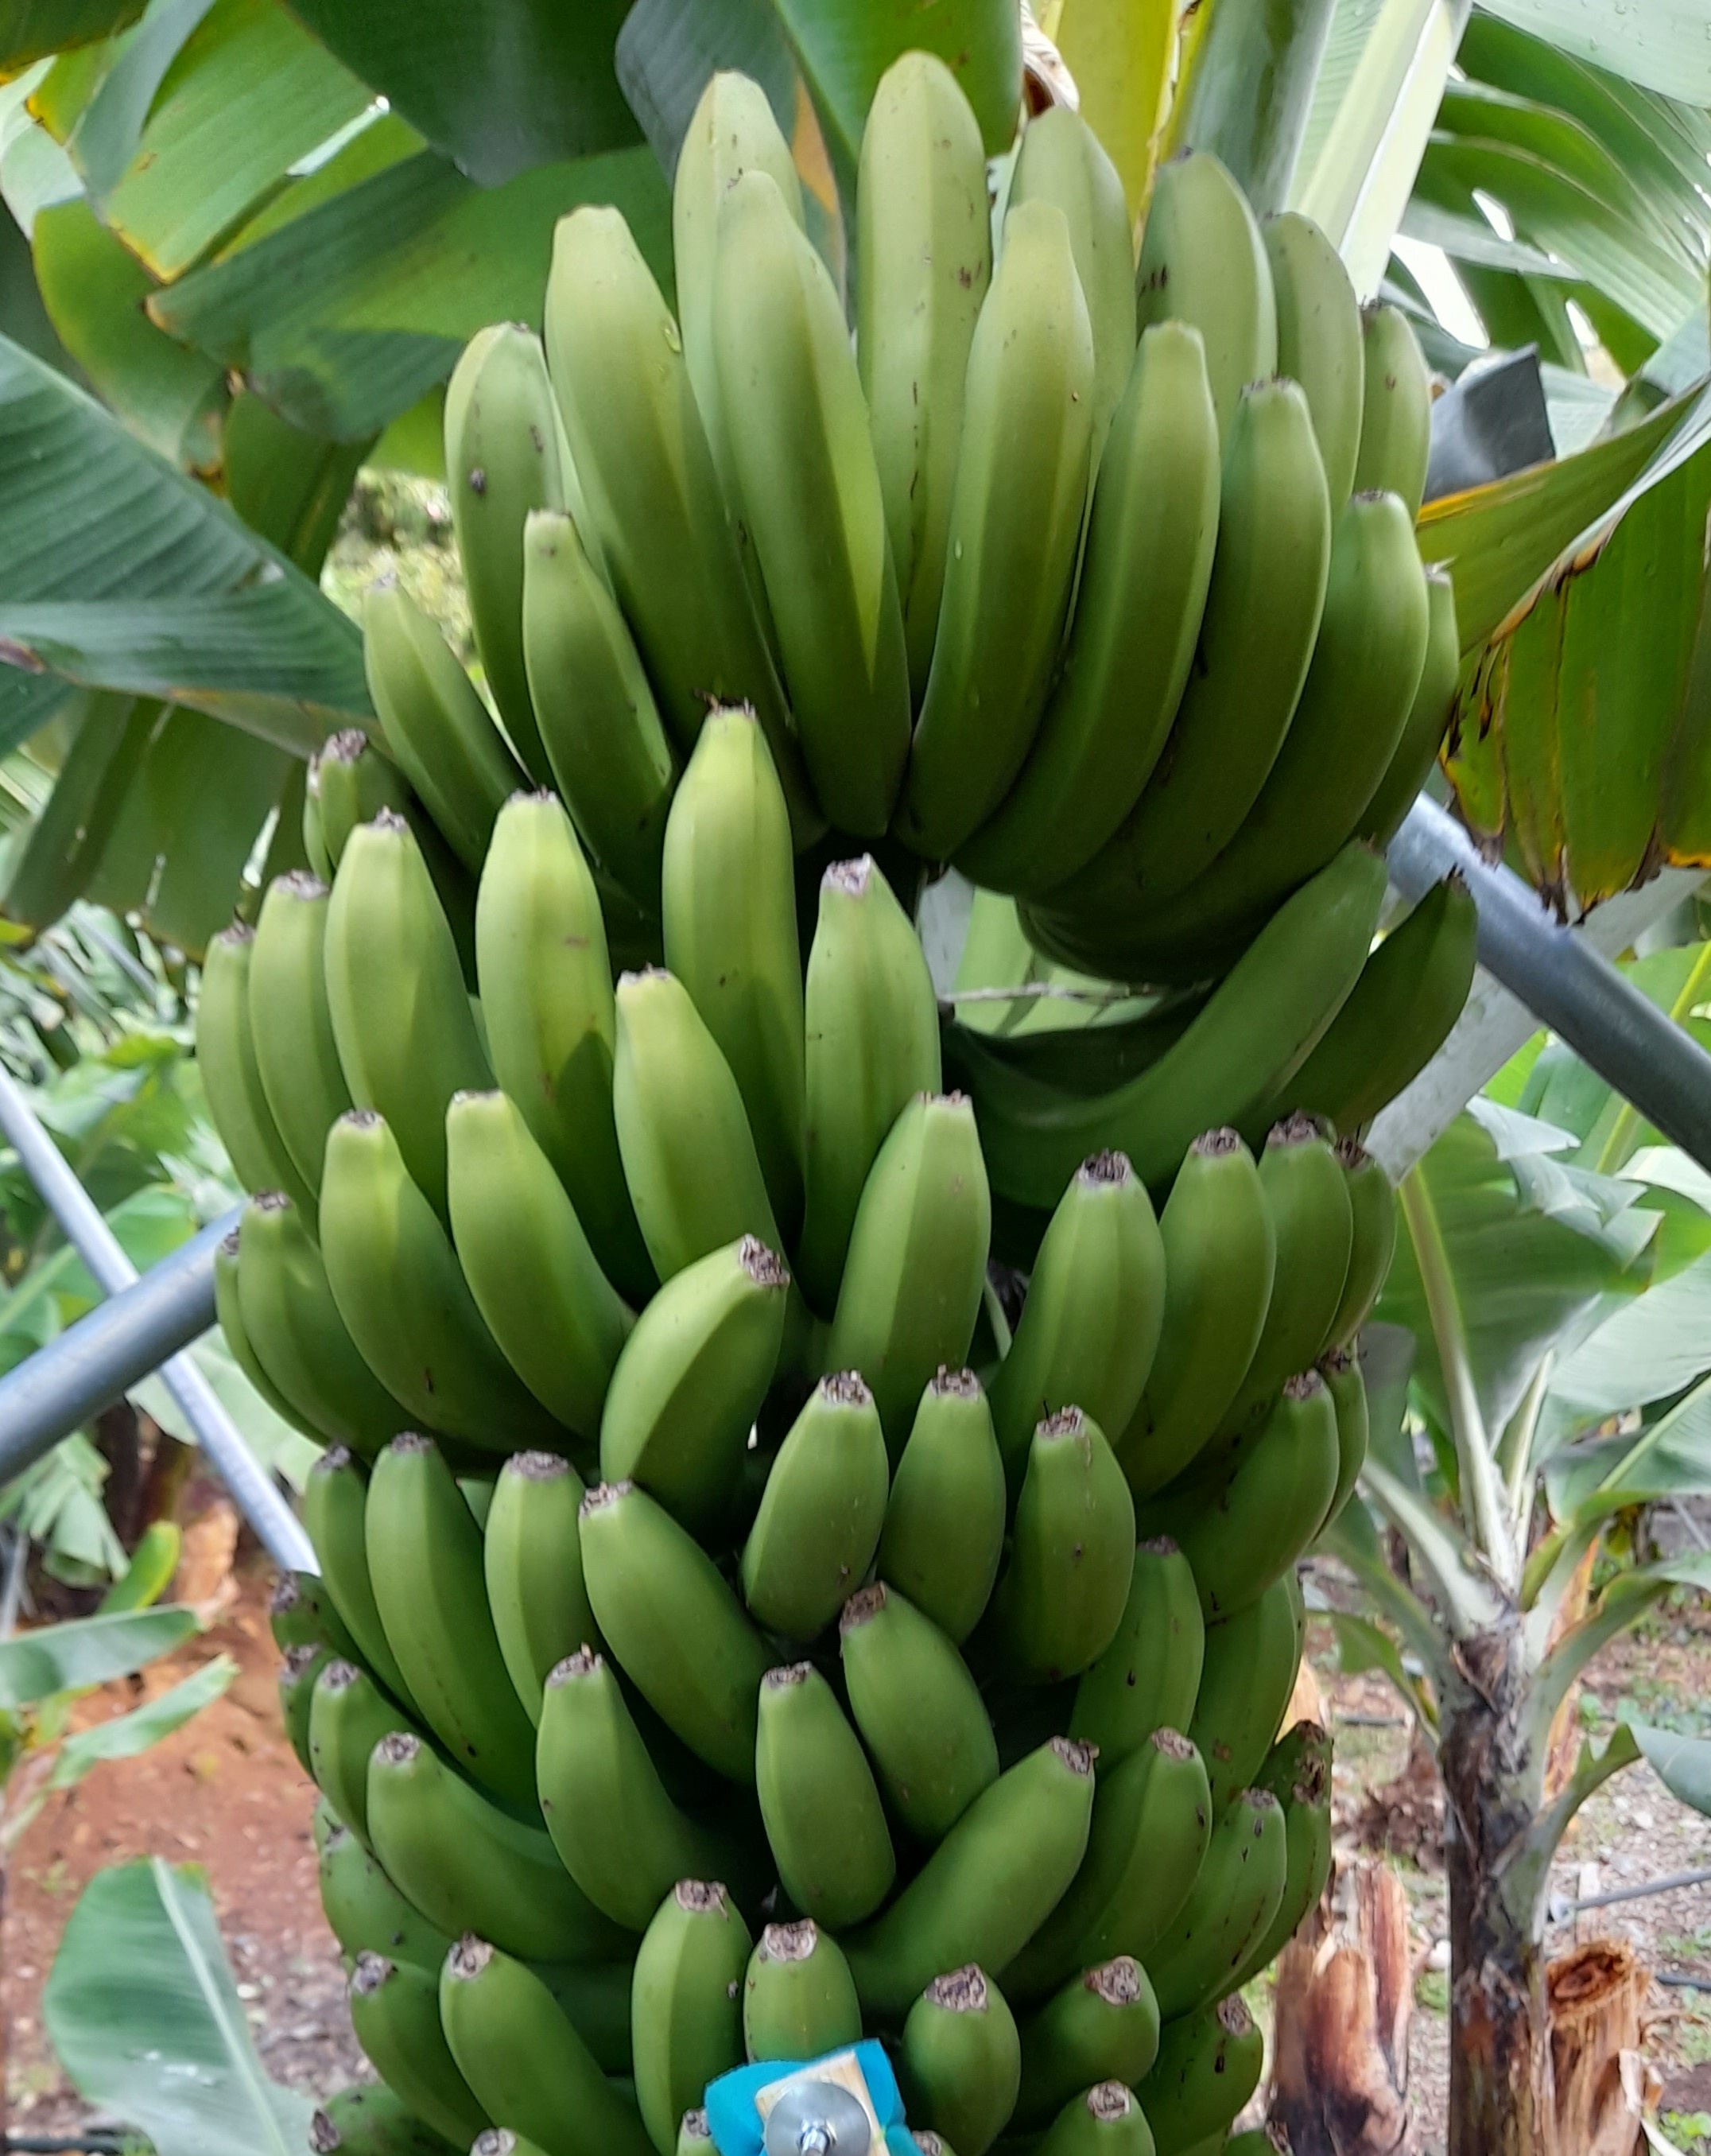
Label: Cut